Portland and Willamette Valley Railway

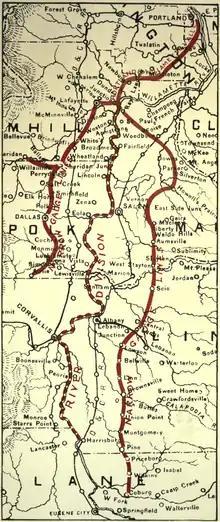
Narrow-gauge rail in the Willamette Valley in 1919

The Portland and Willamette Valley Railway was incorporated on 19 January 1885 to continue construction of a narrow-gauge railroad line between Portland and Dundee, Oregon, United States, which had been started a few years earlier by the Oregonian Railway. The line was opened on 31 December 1886 and the first timetables were published the following day; however, the line did not reach Portland until 23 July 1888, due to disputes over the right-of-way. The railroad company ran this line until it fell into receivership on 2 February 1892.